Sergey Yendogurov

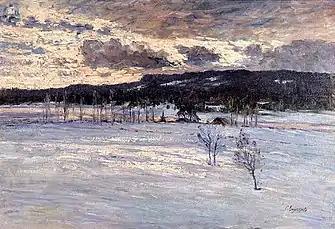
Winter Landscape

Sergey Ivanovich Yendogurov (Russian: Сергей Иванович Ендогуров; 11 October 1864, Saint Petersburg - 4 December 1894, Saint Petersburg) was a Russian landscape painter and watercolorist in the Neo-Classical style. His brother, Ivan, was also a well-known landscape painter.